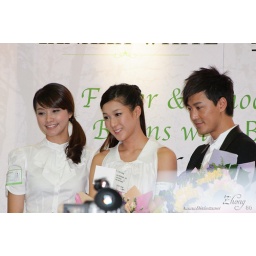
Loved this shot too .. spoilt by the white paper diffuser and also the video camera zzz